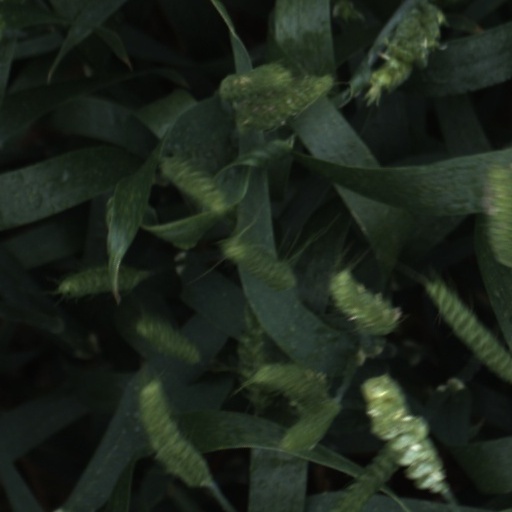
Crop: wheat